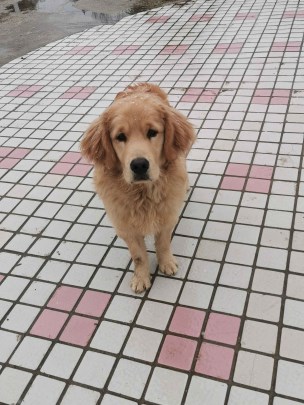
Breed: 5355-n000126-golden_retriever